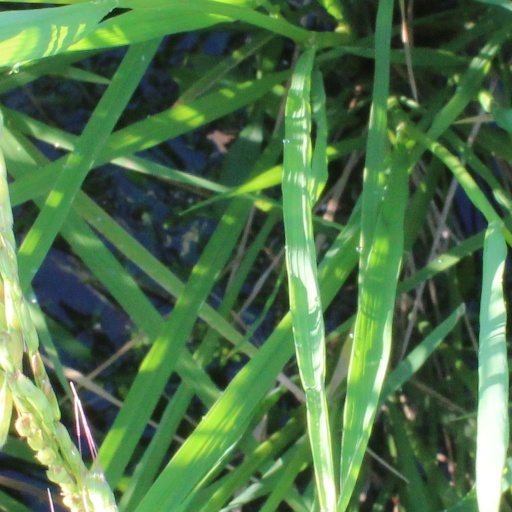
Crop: rice